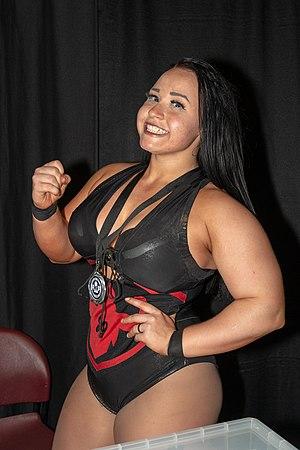
Patricia Parker est une catcheuse américaine. Elle travaille actuellement à Impact ! Wrestling où elle est l'actuelle championne des Knockouts.